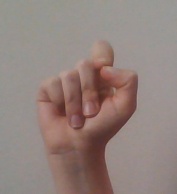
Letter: fa